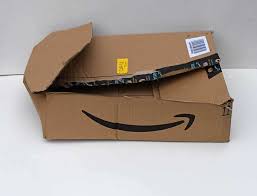
Label: cardboard